Red Oak Community House

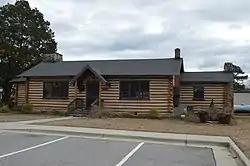
Facade

Red Oak Community House, also known as Red Oak Community Building, is a historic clubhouse located at Red Oak, Nash County, North Carolina. It was built in 1935, and is a one-story, side-gable, Rustic Revival style log building. It was listed on the National Register of Historic Places in 2006.